SMS Lothringen

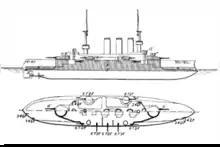
Plan and profile drawing of the class

With the passage of the Second Naval Law under the direction of ("VAdm"—Vice Admiral) Alfred von Tirpitz in 1900, funding was allocated for a new class of battleships, to succeed the ships authorized under the 1898 Naval Law. By this time, Krupp, the supplier of naval artillery to the (Imperial Navy), had developed quick-firing, guns; the largest guns that had previously incorporated the technology were the guns mounted on the s. The Design Department of the (Imperial Navy Office) adopted these guns for the new battleships, along with an increase from to for the secondary battery, owing to the increased threat from torpedo boats as torpedoes became more effective.